Curtis Culwell Center

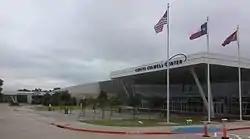

The Curtis Culwell Center (formerly the Garland Special Events Center) is a 6,860-fixed seat arena (8,500 full capacity) and conference center in Garland, Texas. It opened in 2005 and was designed by HKS, Inc. and constructed at a cost of $31.5 million by Lee Lewis Construction with engineering by Walter P. Moore, Blum Consulting Engineers, and RLK Engineers Inc. The arena is the property of the Garland Independent School District (GISD).